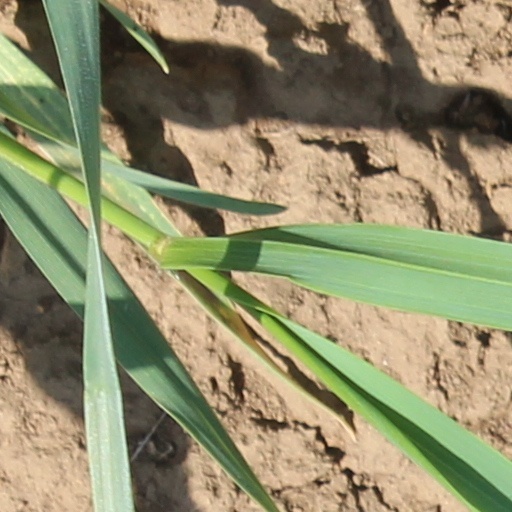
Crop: wheat